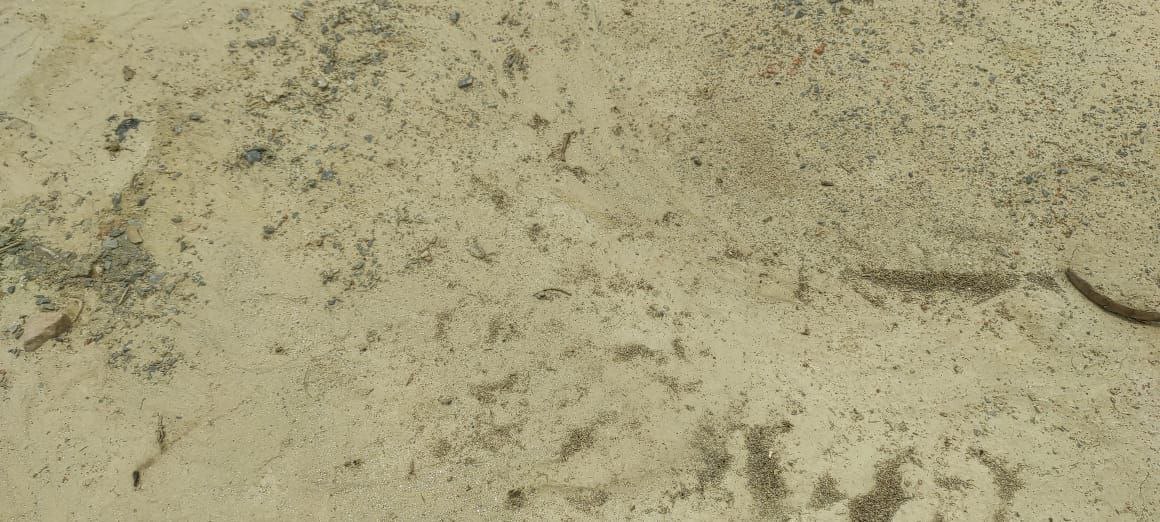
Soil type: Alluvial soil